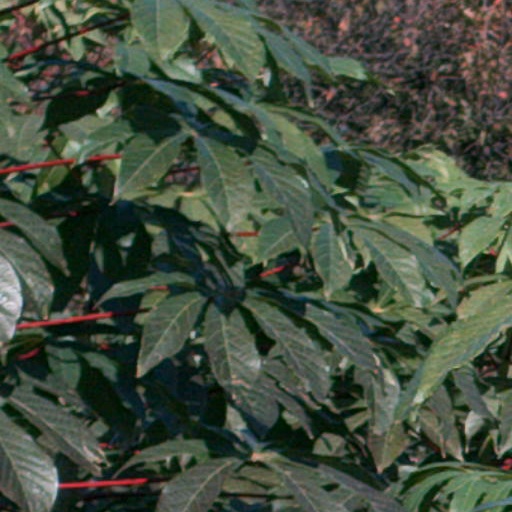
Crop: cassava